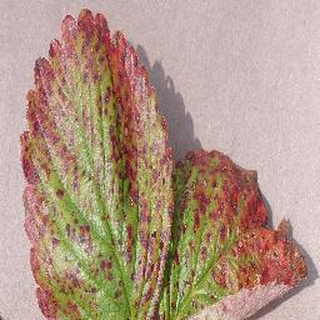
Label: strawberry_leaf_scorch